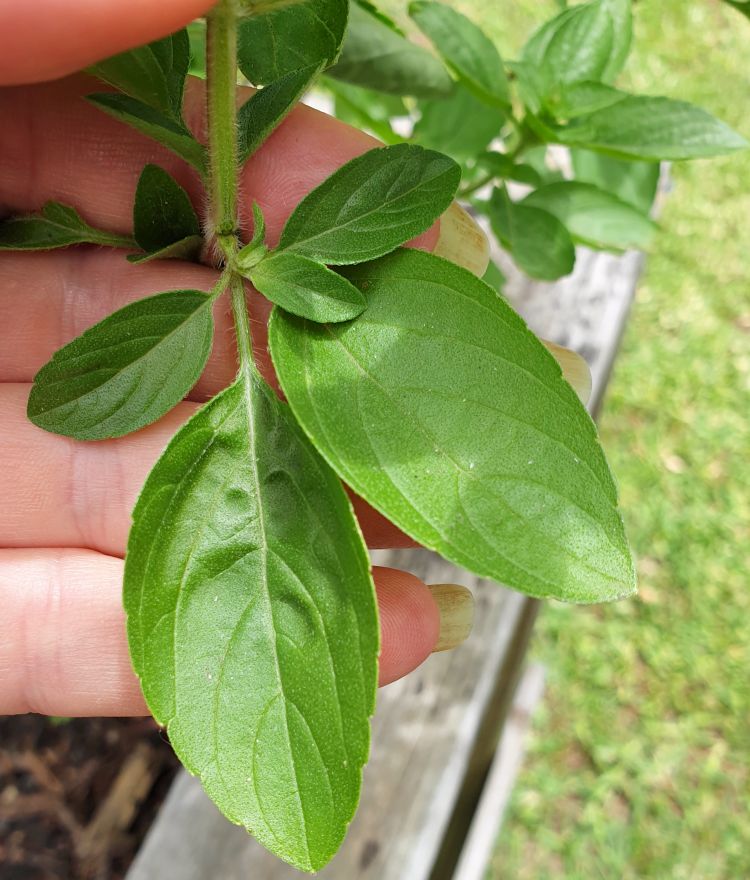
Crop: unknown
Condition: basil